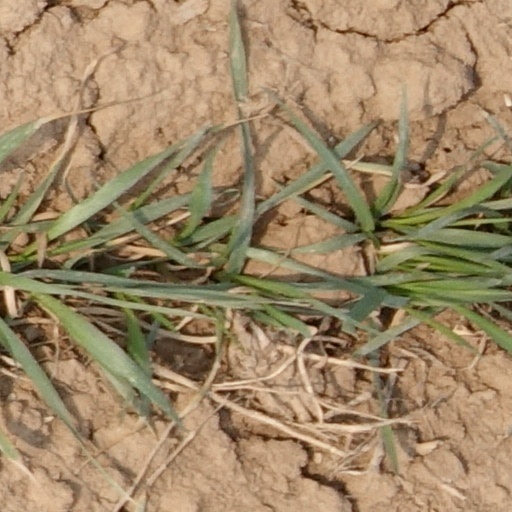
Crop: wheat